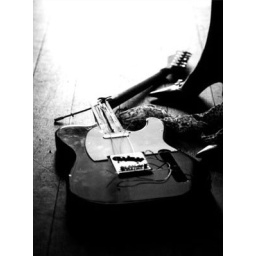
Girl standing over smahed guitar